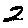
Label: 2